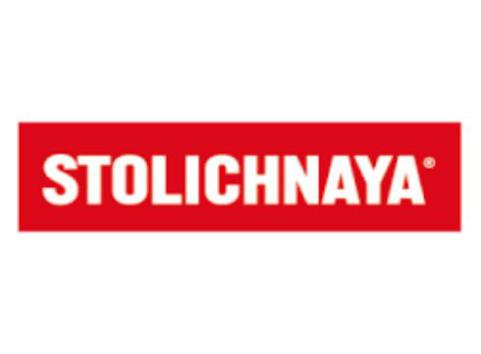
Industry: Food